Australia–Japan relations

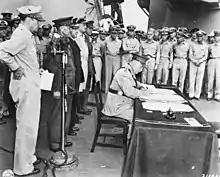
General Blamey signing the Japanese instrument of surrender on behalf of Australia

Australia played a minor role in the Japan campaign in the last months of the war and was preparing to participate in the invasion of Japan at the time the war ended. Several Australian warships operated with the British Pacific Fleet (BPF) during the Battle of Okinawa and Australian destroyers later escorted British aircraft carriers and battleships during attacks on targets in the Japanese home islands. Despite its distance from Japan, Australia was the BPF's main base and a large number of facilities were built to support the fleet.